Cambodia

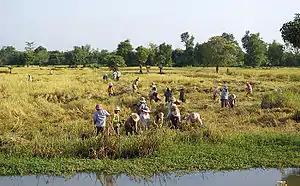
Farmers harvesting rice in Battambang Province

Hun Sen has accumulated highly centralised power in Cambodia, including a "praetorian guard" that 'appears to rival the capabilities of the country's regular military units', and is allegedly used by Hun Sen to quell political opposition.' Cambodia signed the UN treaty on the Prohibition of Nuclear Weapons.